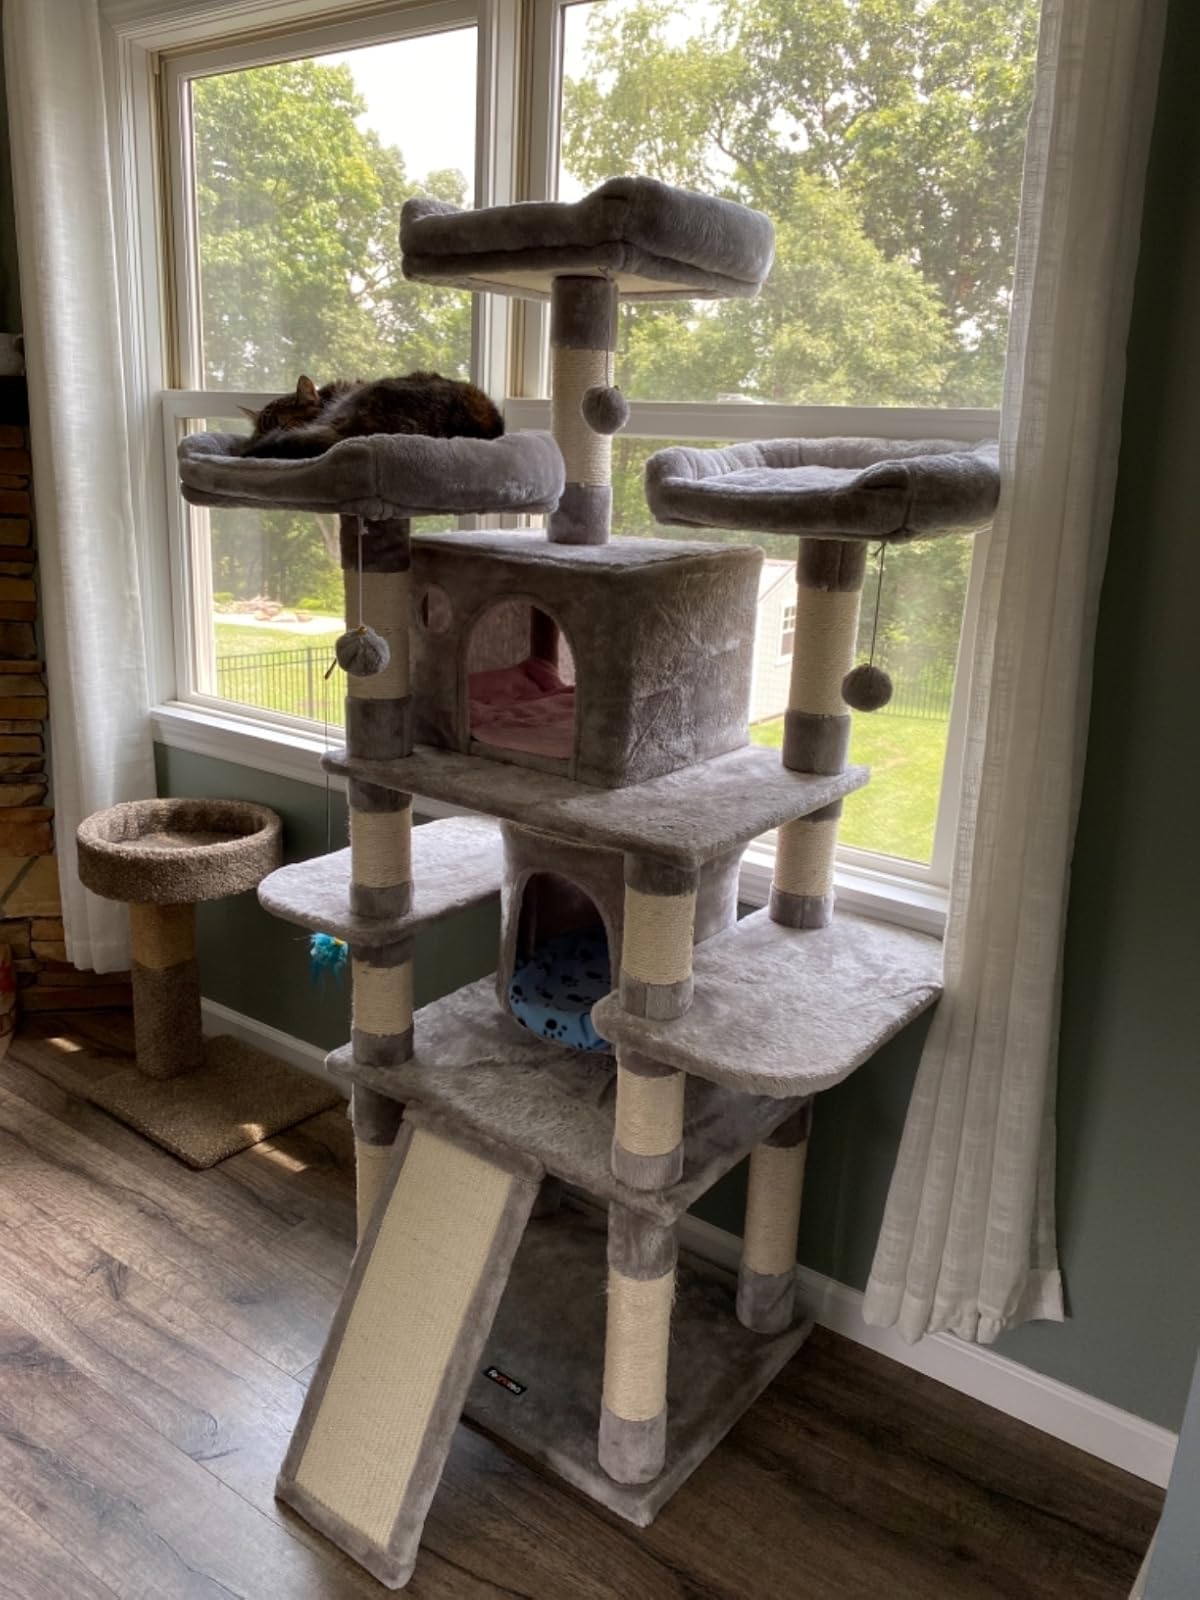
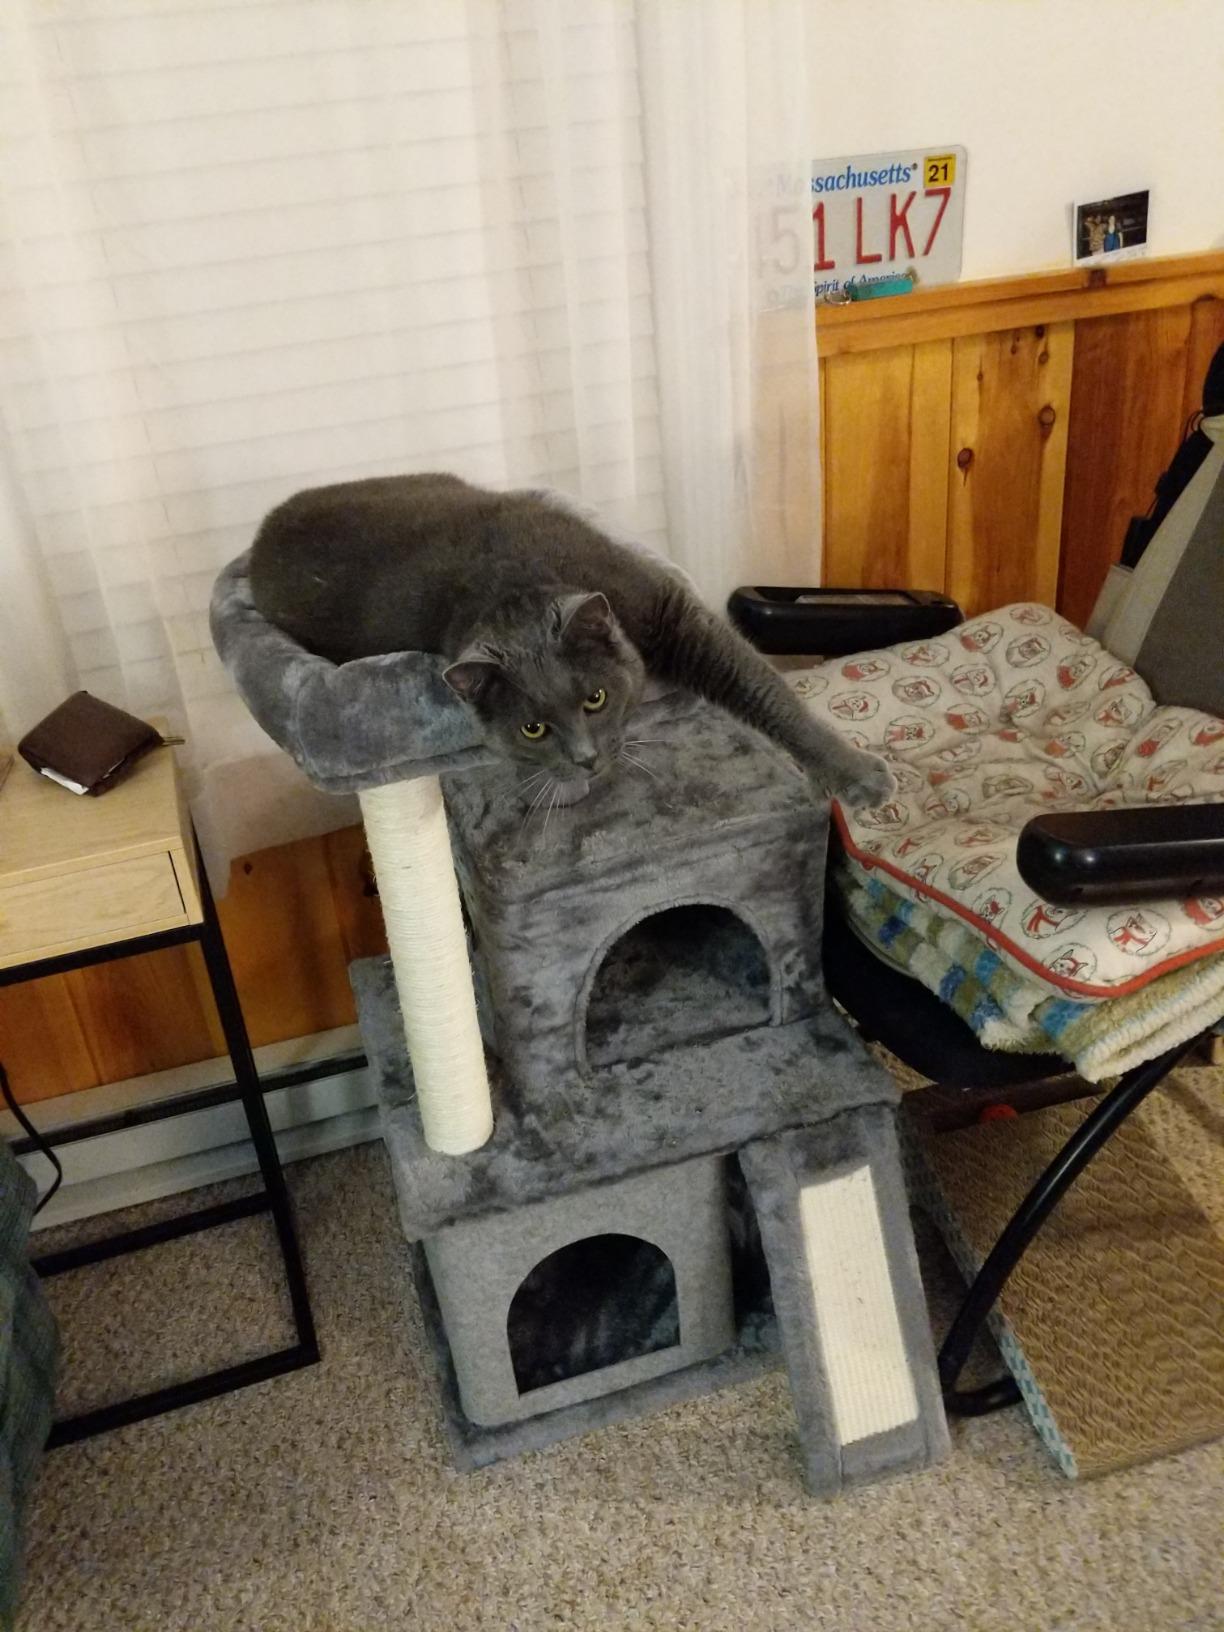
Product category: items_cat tree
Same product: no